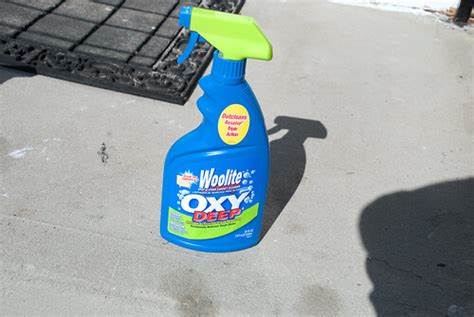
Label: plastic